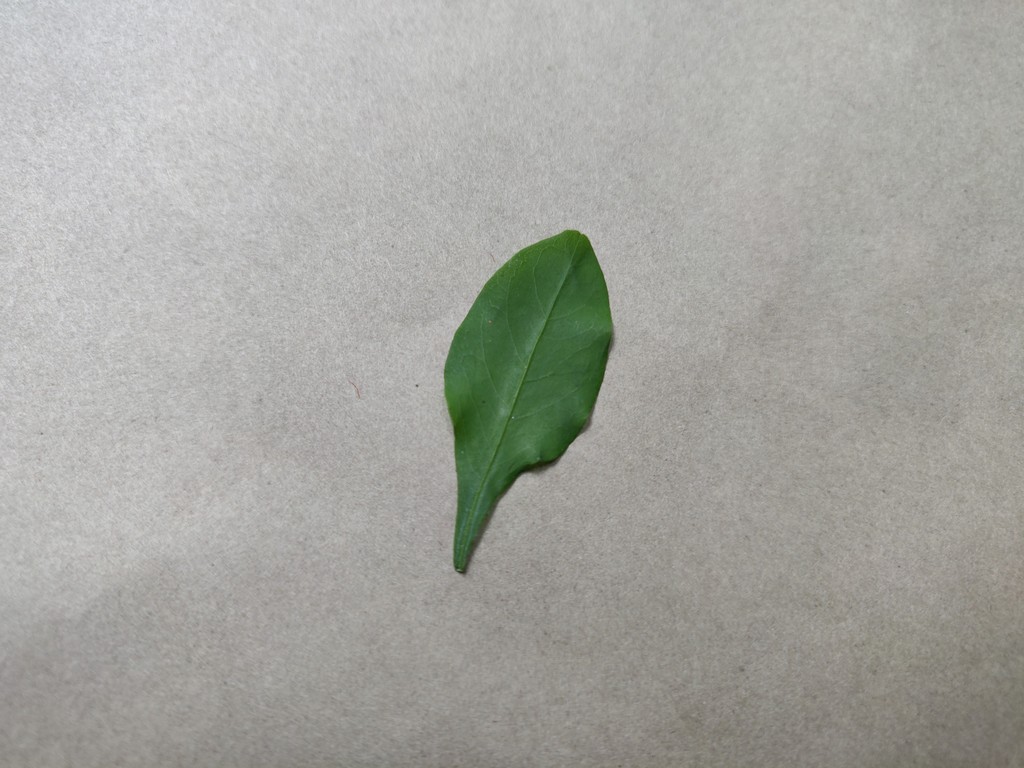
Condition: Healthy
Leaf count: single
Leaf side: front